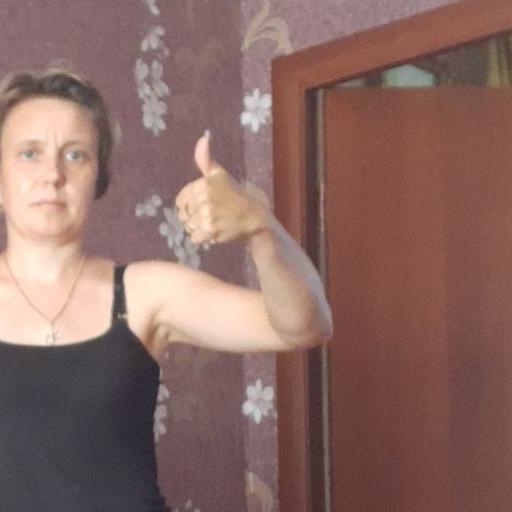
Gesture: like